Charles Donald Jacob

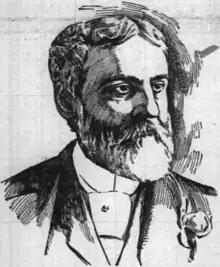

Charles Donald Jacob (June 1, 1838 – December 25, 1898) was an American politician who served four terms as mayor of Louisville, Kentucky, two consecutively in 1873–78, then later in 1882–84 and 1888–90. He also served as the U.S. minister to Colombia in 1885–1886. He was a member of the Democratic Party.